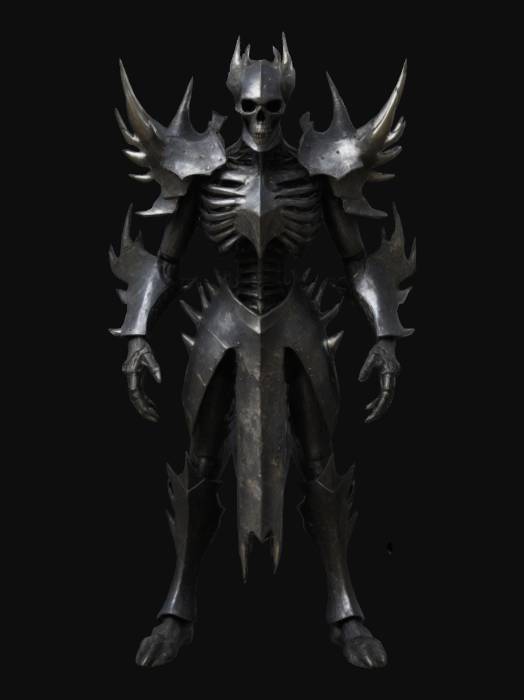
미적 점수 (1~10점): 9